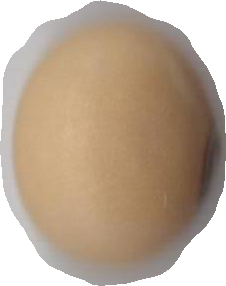
Variety: Anjasmoro